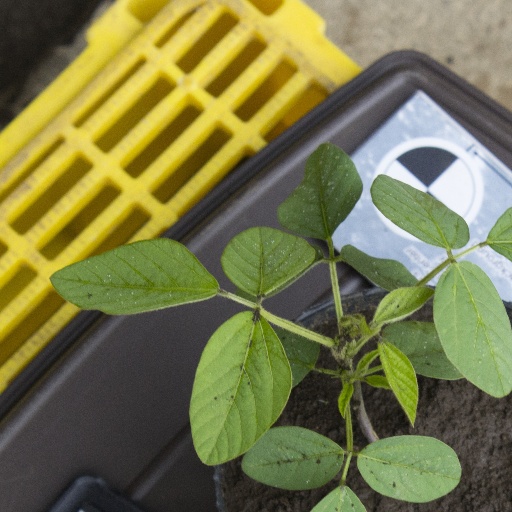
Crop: soybean